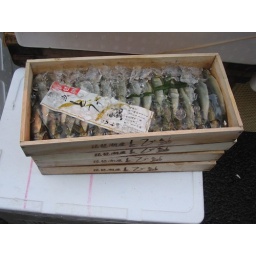
in the fish market district of Tokyo